List of Billboard number-one country songs of 2019

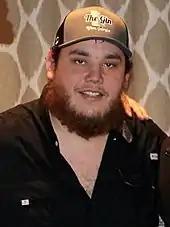
Singer Luke Combs

Hot Country Songs and Country Airplay are charts that rank the top-performing country music songs in the United States, published by "Billboard" magazine. Hot Country Songs ranks songs based on digital downloads, streaming, and airplay not only from country stations but from stations of all formats, a methodology introduced in 2012. Country Airplay, which was published for the first time in 2012, is based solely on country radio airplay, a methodology that had previously been used for several decades for Hot Country Songs.